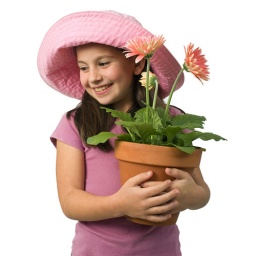
young girl with a pink hat and pink daisies in a flowerpot